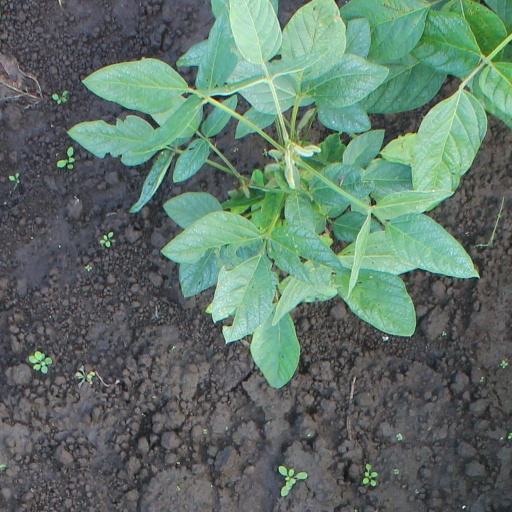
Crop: soybean